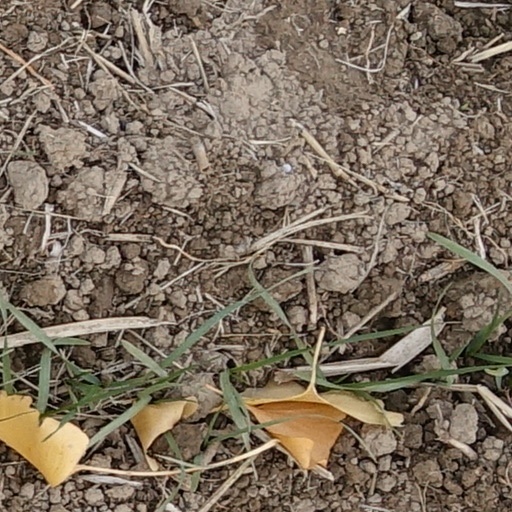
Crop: wheat